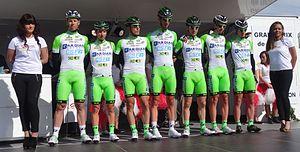
Reportage réalisé le jeudi 17 avril à l'occasion du départ et de l'arrivée du Grand Prix de Denain 2014 à Denain, Nord, Nord-Pas-de-Calais, France.
La 55ᵉ édition du Grand Prix de Denain a eu lieu le 17 avril 2014. C'est la sixième épreuve de la Coupe de France de cyclisme sur route 2014. La course fait partie du calendrier UCI Europe Tour 2014 en catégorie 1.1.
La saison 2014 de l'équipe cycliste Bardiani CSF est la trente-troisième de cette équipe.